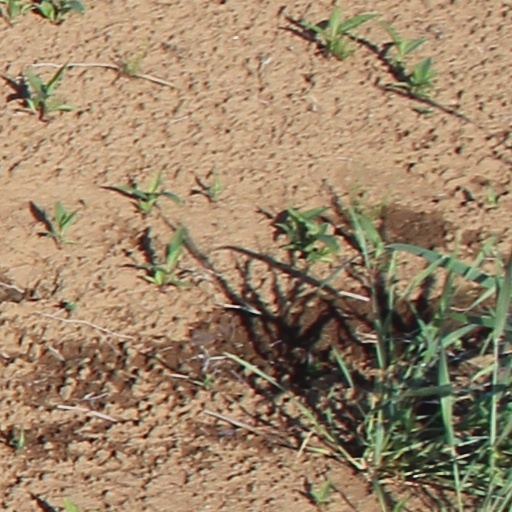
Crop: wheat